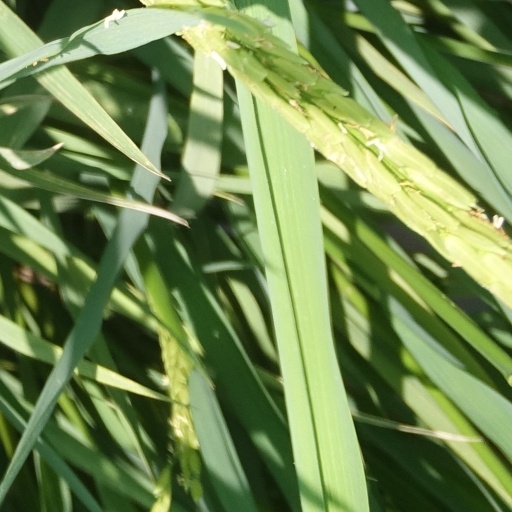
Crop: rice